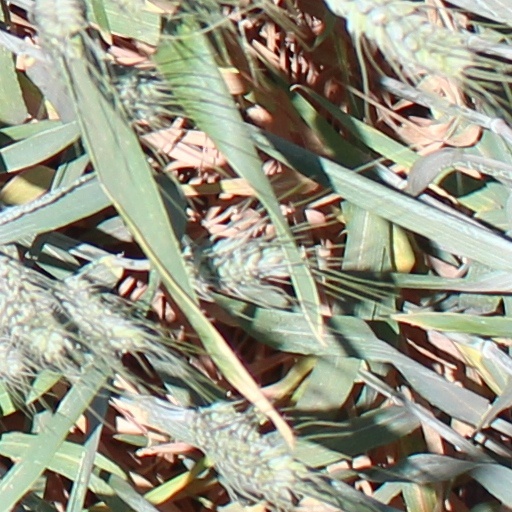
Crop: wheat